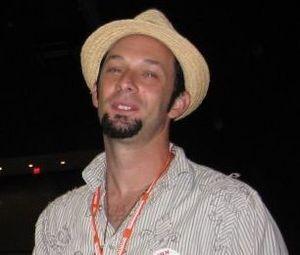
Jeffrey Lieber est un scénariste américain.